Michael Colina

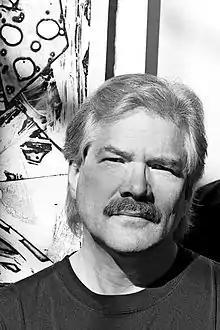
Michael Colina

Michael Dalmau Colina (born November 16, 1948) is a Grammy-winning American musician, composer, producer and engineer. He has written music for television, film, theatre, dance and live performances on concert stages throughout the United States, Europe and Japan. Colina is best known as producer and writer on recordings for musicians Bob James, David Sanborn, Michael Brecker, Marcus Miller, Bill Evans and Michael Franks. He has won three gold albums, has received four Grammy Award nominations, and won three Grammy Awards for Best Contemporary Jazz Album.